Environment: lab
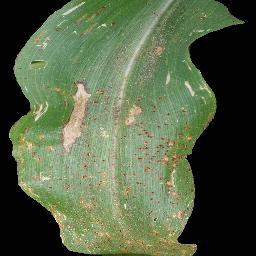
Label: common_rust